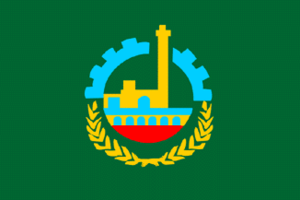
Le gouvernorat de Qalyubiya, aussi orthographié Kalyobiya, est un des gouvernorats de l'Égypte. Sa capitale est Benha.